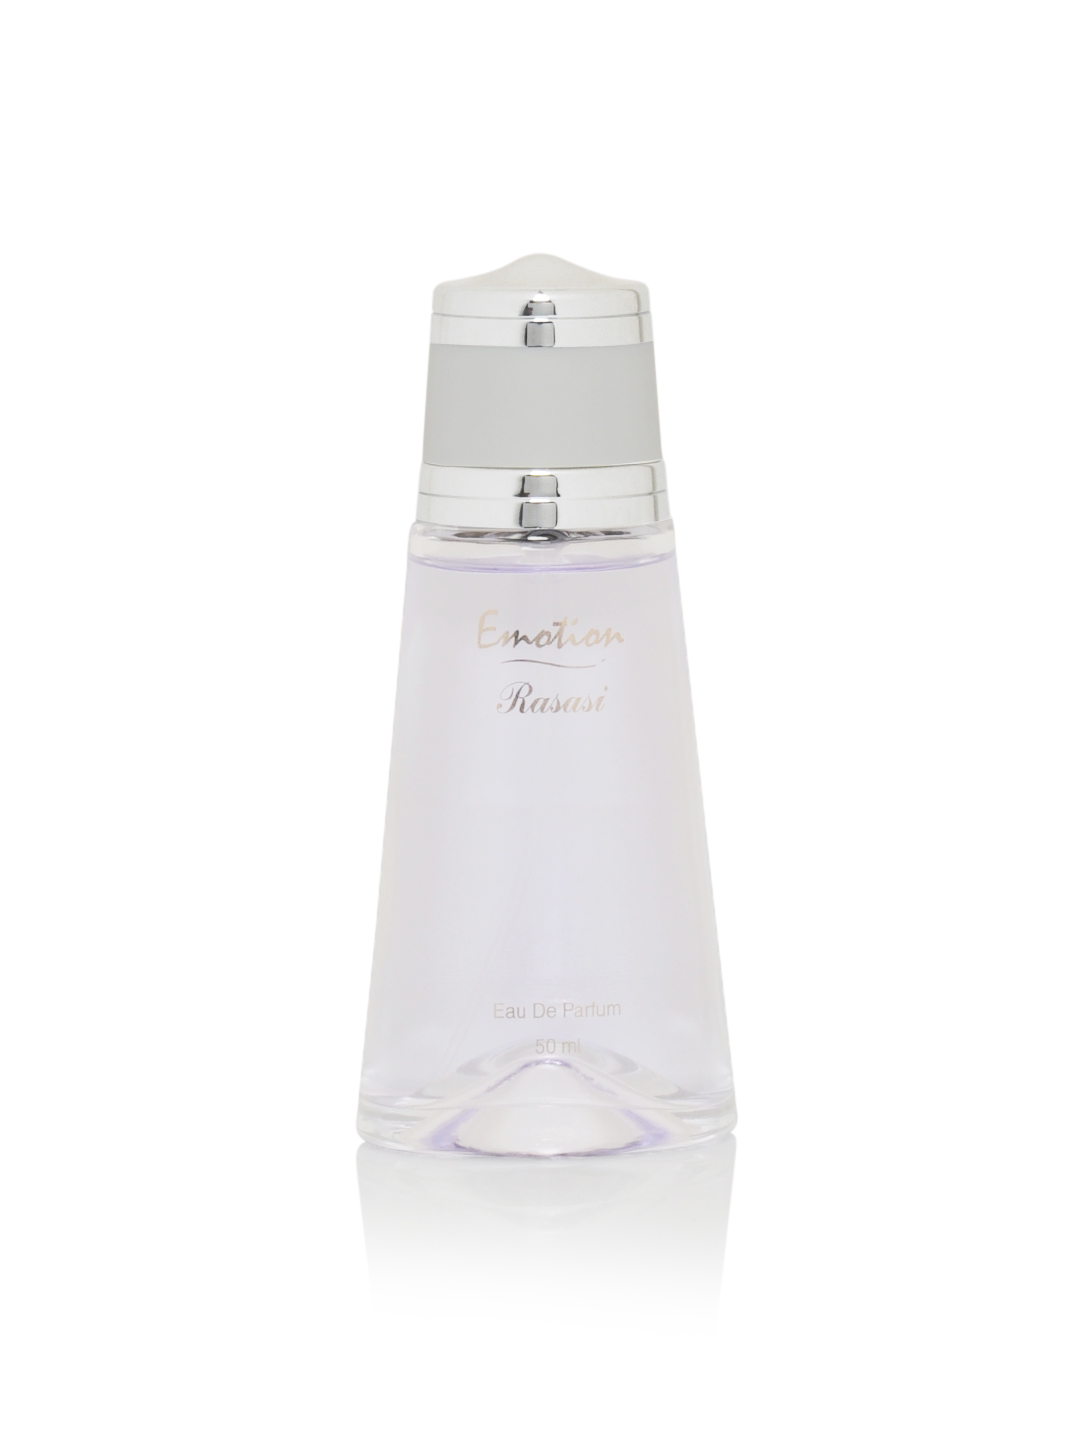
Rasasi Women Emotion Perfume
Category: Personal Care / Fragrance / Perfume and Body Mist
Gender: Women
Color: Silver
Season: Spring 2017
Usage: Casual